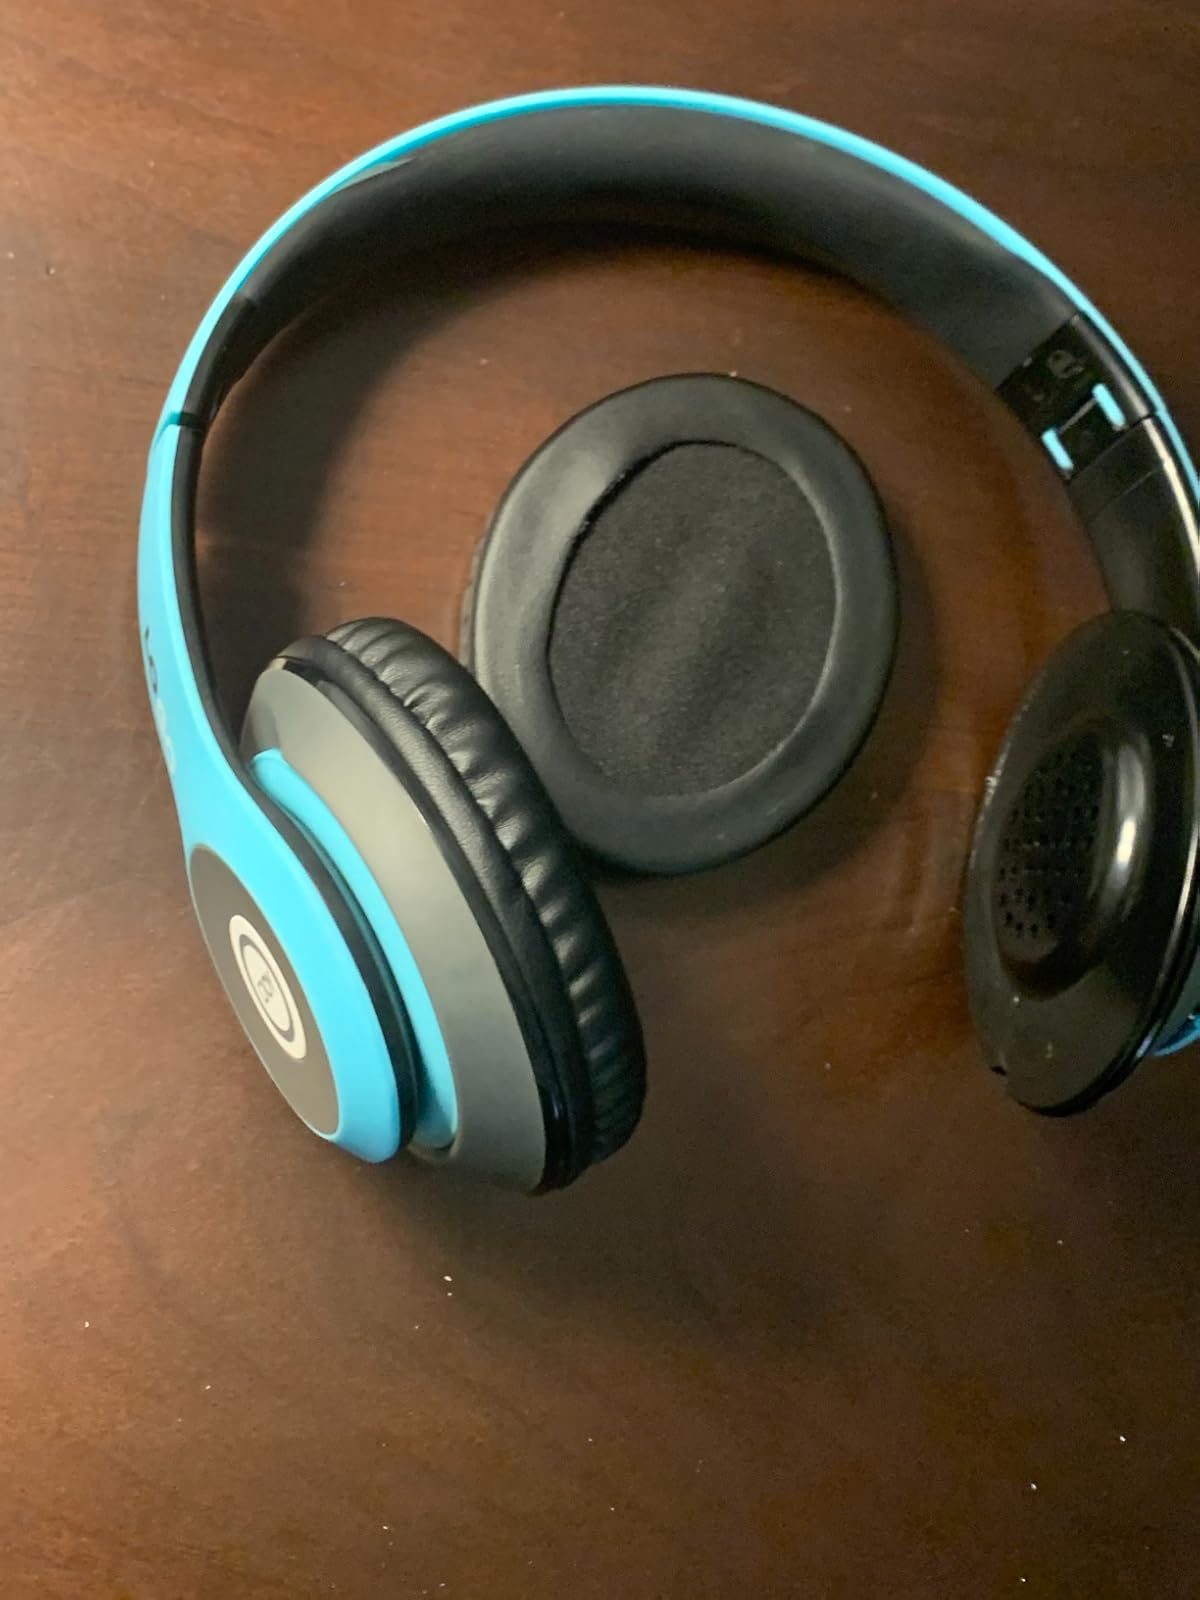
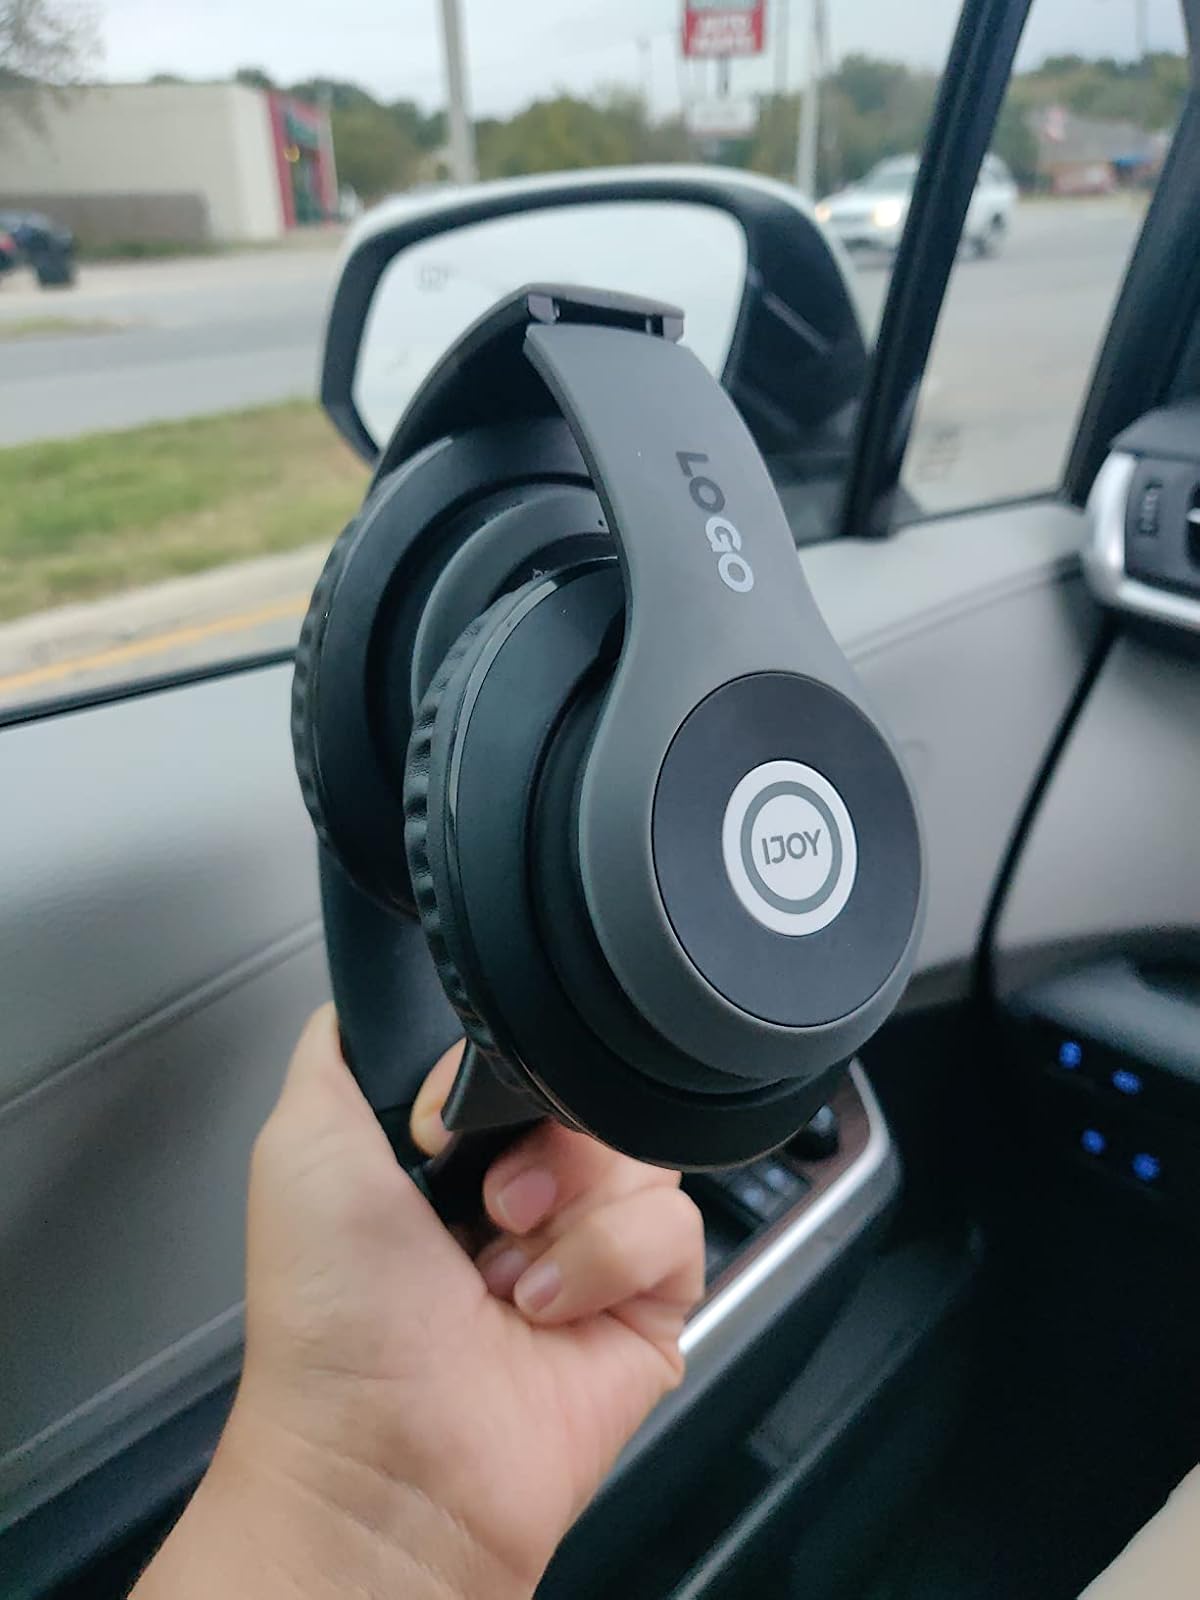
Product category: headphones
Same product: no